List of regions in Gipuzkoa

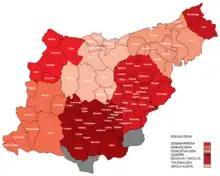
Comarcas of Guipúzcoa

Gipuzkoa is a province in northern Spain, in the northeastern part of the autonomous community of the Basque Country. It is divided into nine regions: